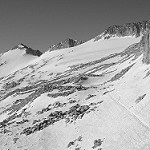
Label: B & W